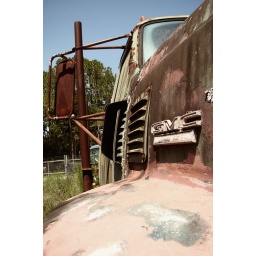
9.5 ton truck. This was a real beast of a machine in her day. 4665 AVENUE C